Paulo Henrique (footballer, born March 1989)

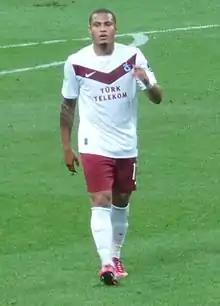
Paulo Henrique in 2013

Paulo Henrique Carneiro Filho (born 13 March 1989), known simply as Paulo Henrique, is a Brazilian retired professional footballer who played as a forward.